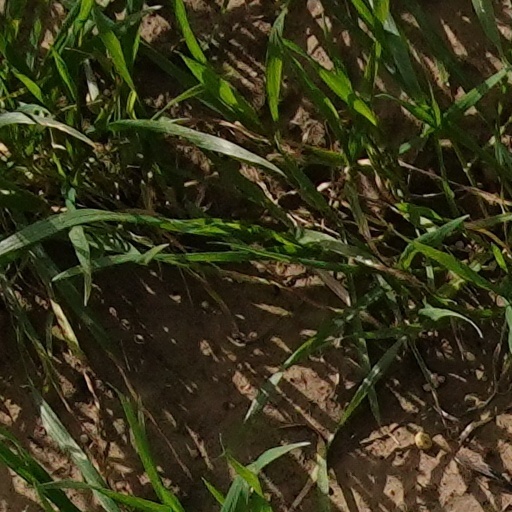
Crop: wheat